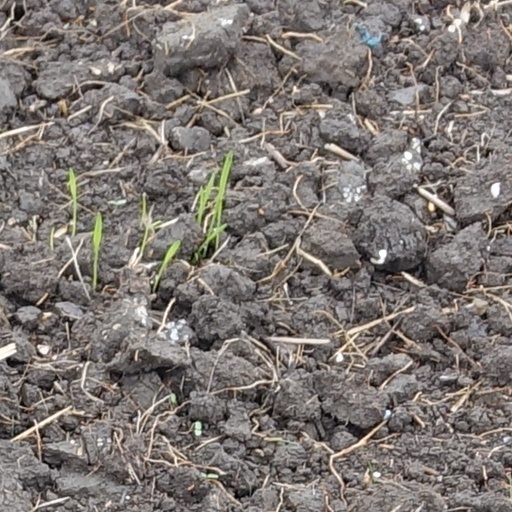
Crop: wheat